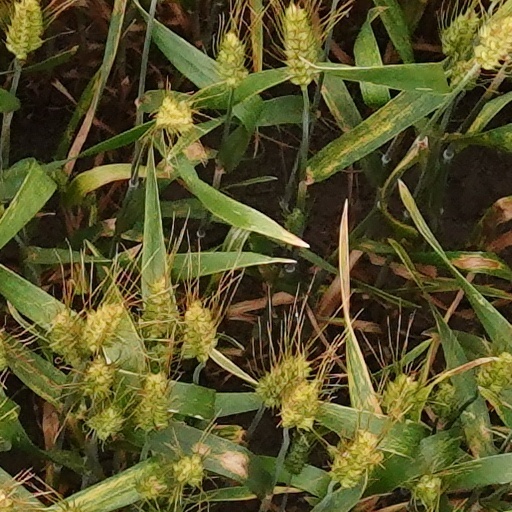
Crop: wheat